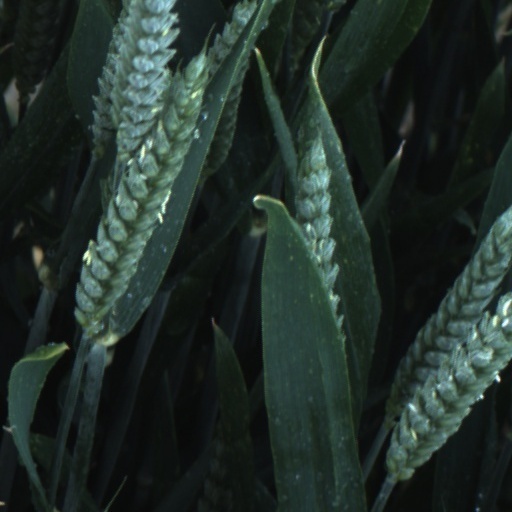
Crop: wheat